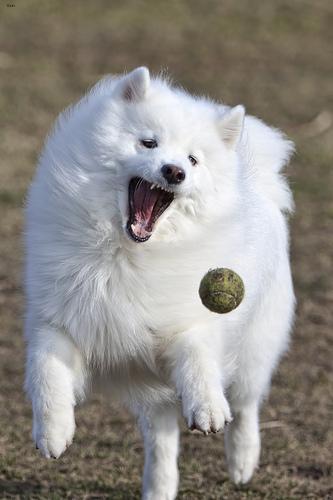
Breed: samoyed